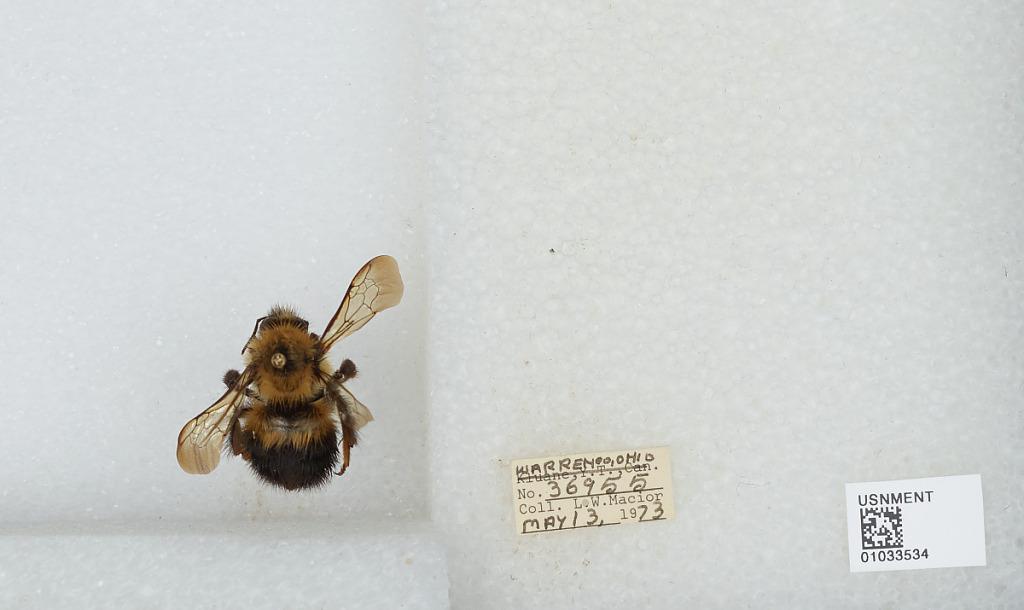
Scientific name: Bombus (Pyrobombus) vagans vagans Smith
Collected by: L. Macior
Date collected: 1973-5-13
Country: United States
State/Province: Ohio
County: Warren
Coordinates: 39.4242, -84.1856